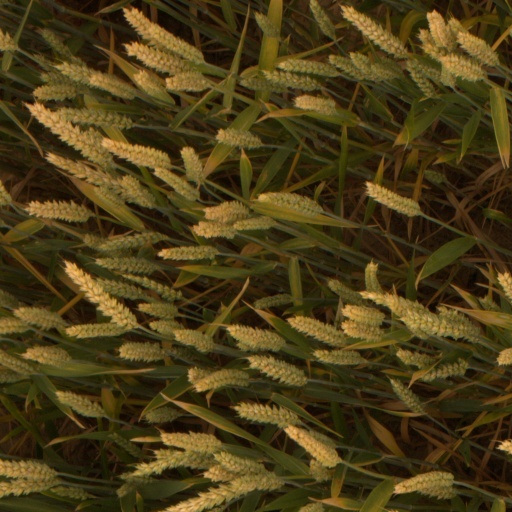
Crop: wheat